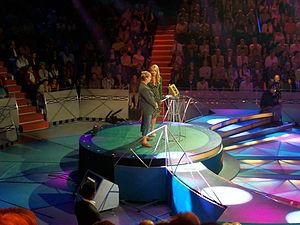
Linda Margaretha de Mol, née le 8 juillet 1964 à Hilversum, est une actrice et une présentatrice de télévision néerlandaise.